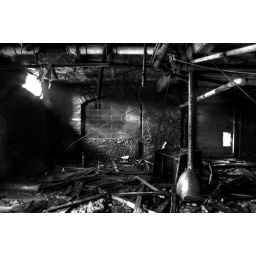
Inside the old street department building located at 21st and vine in Kansas City. Abandoned since the 70's